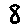
Label: 8